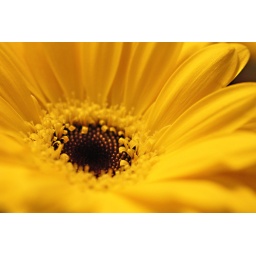
flowers in the flower